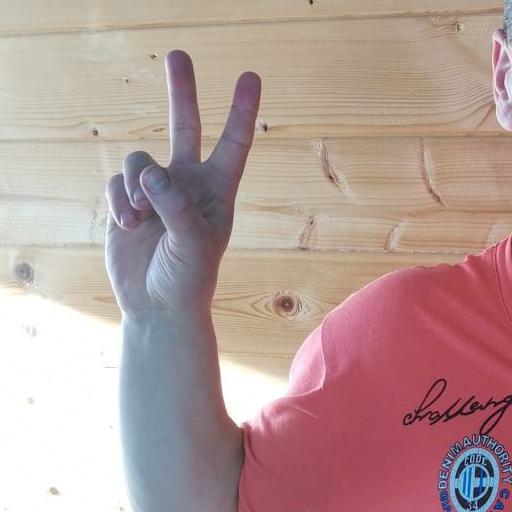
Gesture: peace